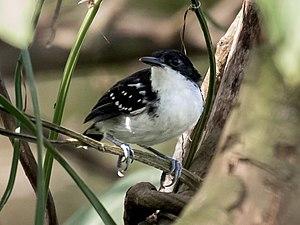
Myrmochanes est un genre monotypique de passereaux de la famille des Thamnophilidés.